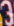
Number: 3